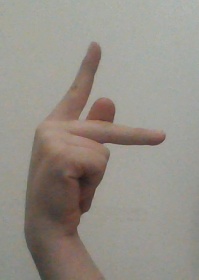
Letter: dha